Anikkattilammakshethram

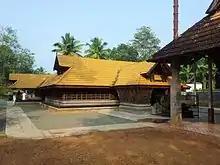
Anikkattilammakshethram

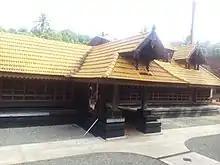

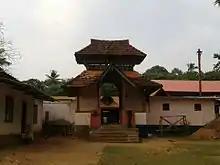
Anikkattilammakshethram gopuranada

Anikkattilamma temple is the abode of the goddess, who is the supreme preserver and destroyer. She cares for her devotees like a mother does her children. For the devotees, Anikkattilamma is the supreme power, capable of delivering all the wishes of her devotees. Several women devotees testify the supreme power of this shrine, and tell you how Anikkattilamma has blessed them with progeny and wishes of bountiful life.